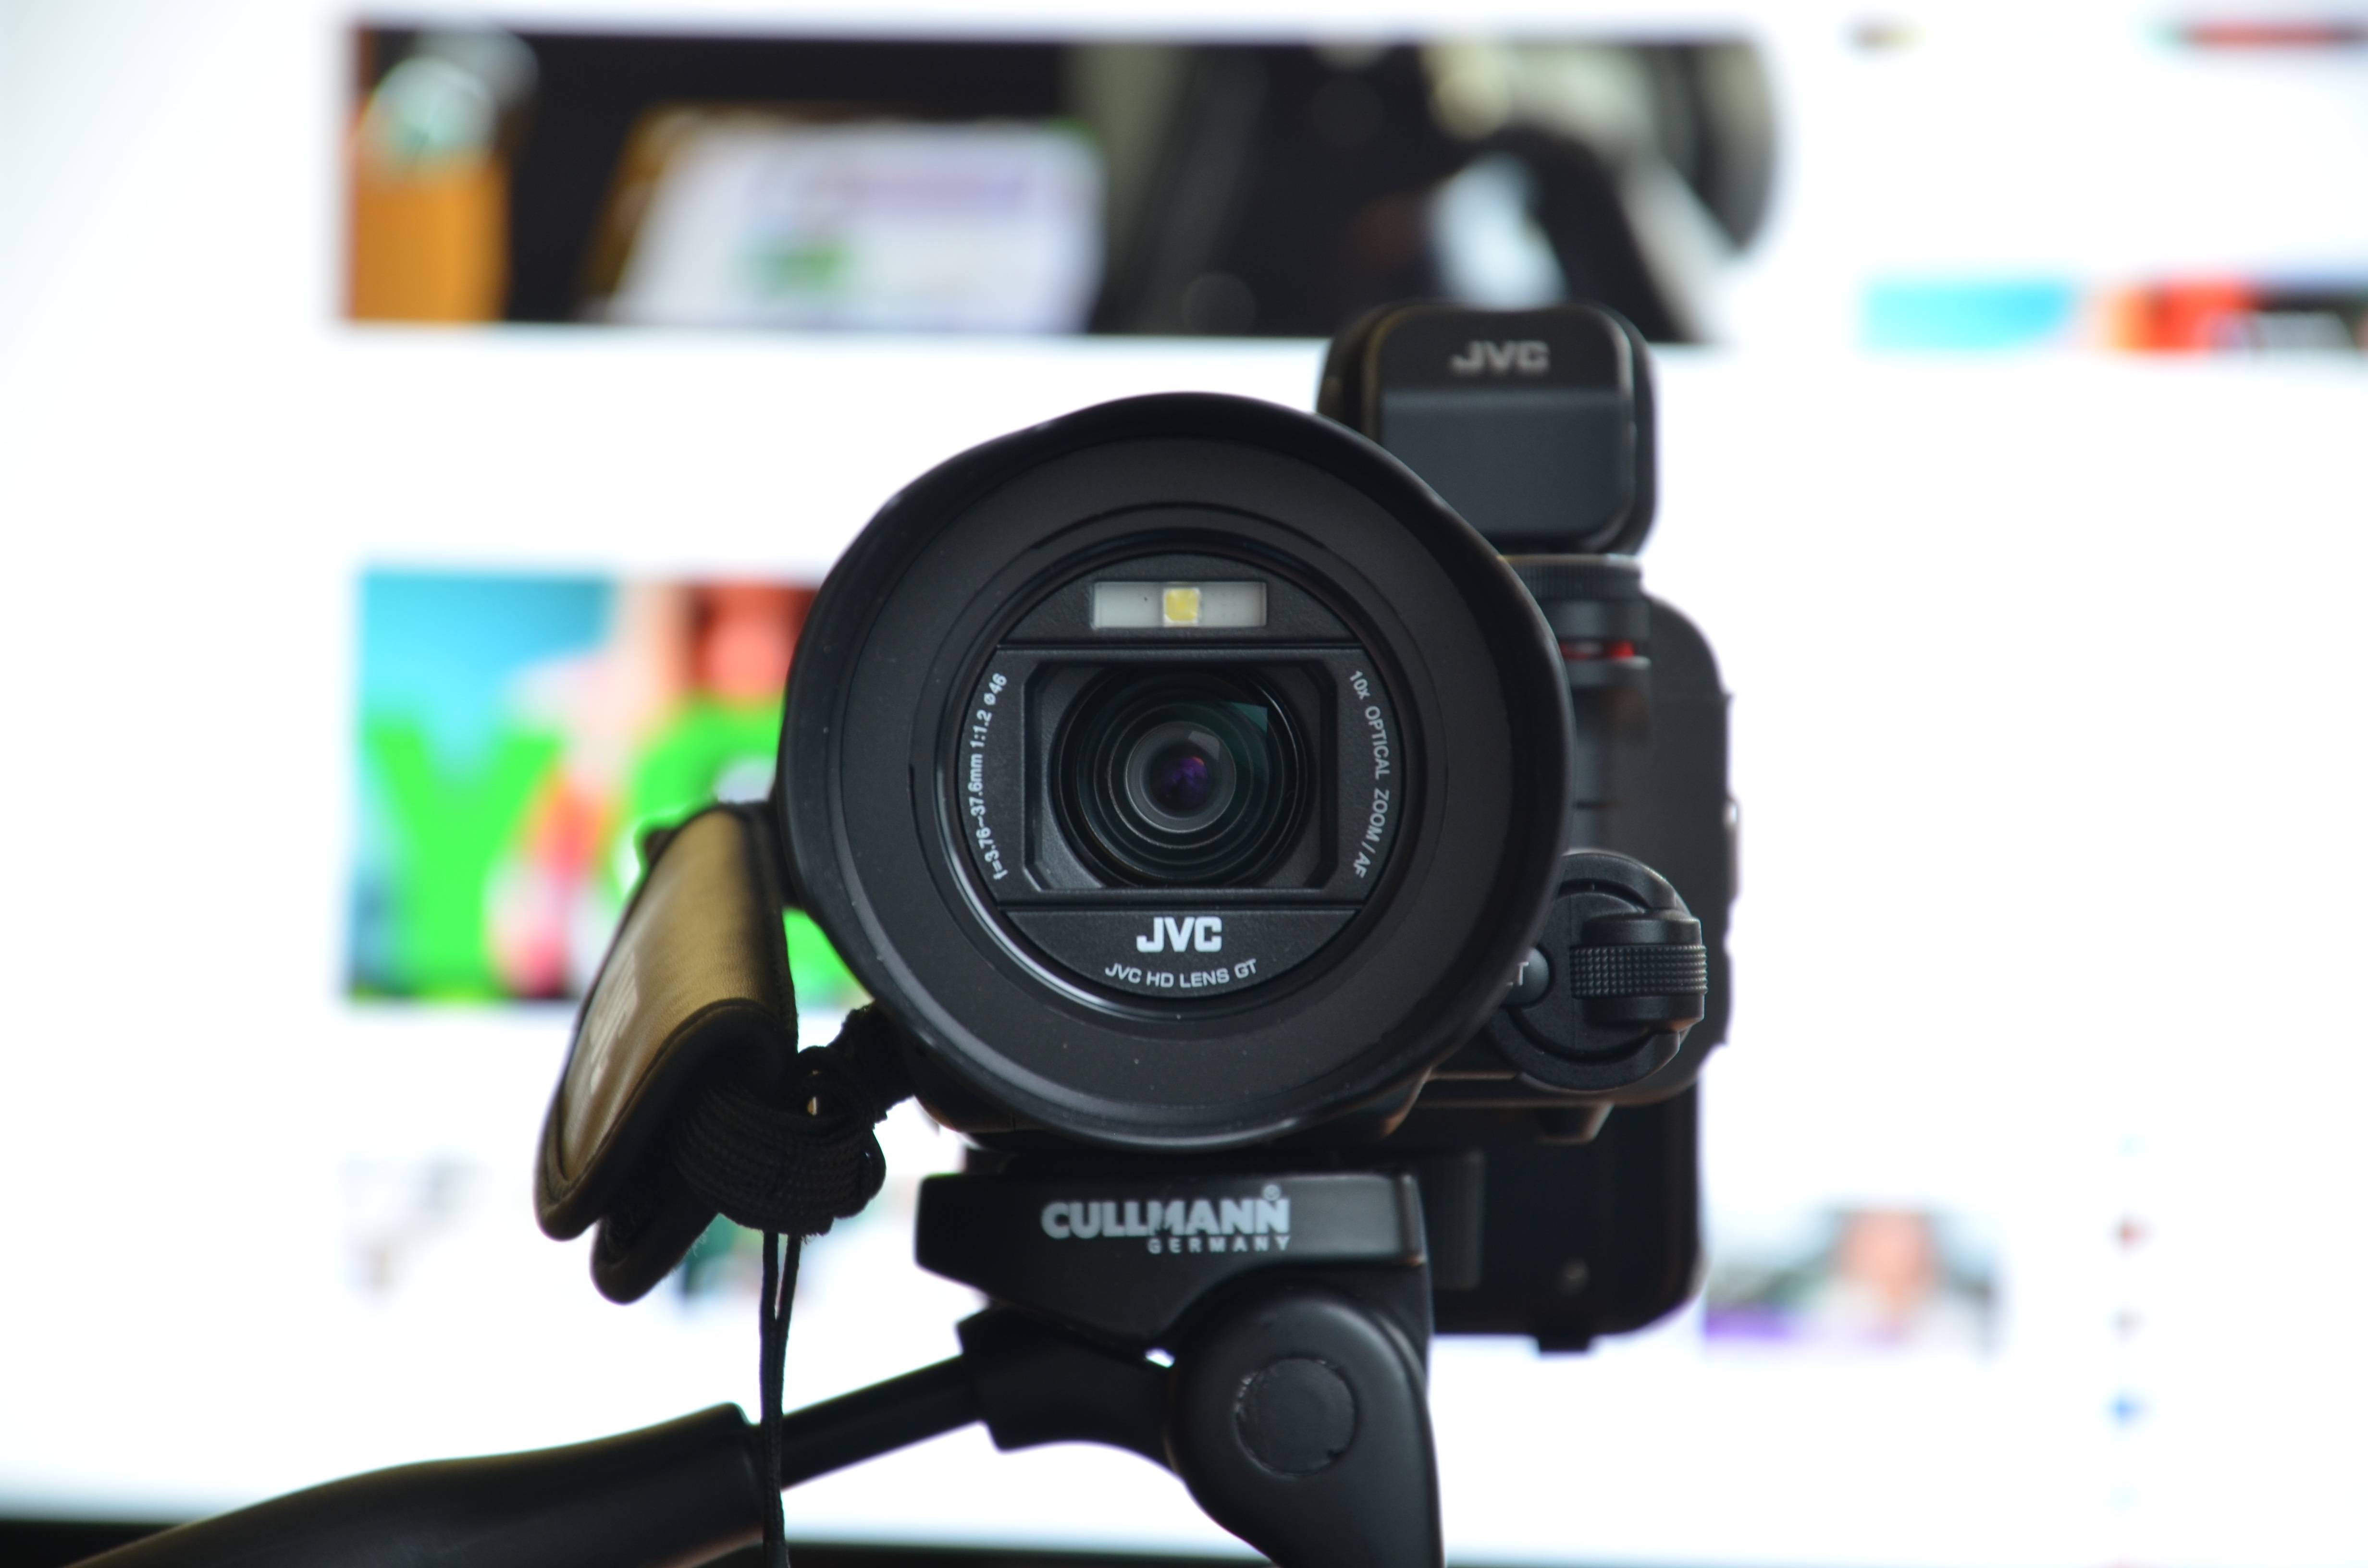
white, camera, film, product, video, digital camera, media, cinema, camera lens, header, single lens reflex camera, cameras optics, camera operator, jvc